Luxembourg City

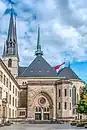
Cathedral Our Lady of Luxembourg, West entrance

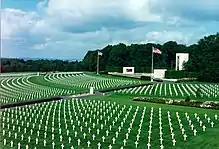
The Luxembourg American Cemetery and Memorial

Despite the city's small size, it has several notable museums: the recently renovated National Museum of History and Art (MNHA), the Luxembourg City History Museum, the new Grand Duke Jean Museum of Modern Art (Mudam) and National Museum of Natural History (NMHN).